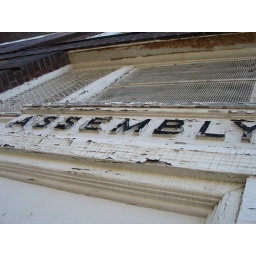
Peeling entryway sign above a door on the Banneker School.